Jenštejn Castle

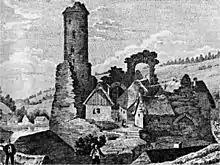
Castle in 1795

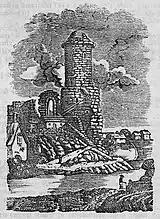
Castle in 1834

Jenštejn was founded as a water castle in valley on a low sandstone rock. The deep, rock-cut moat could be filled with water from several lakes at Vinoř Creek at any time. Today, the moat is backfilled and built up by recent buildings.